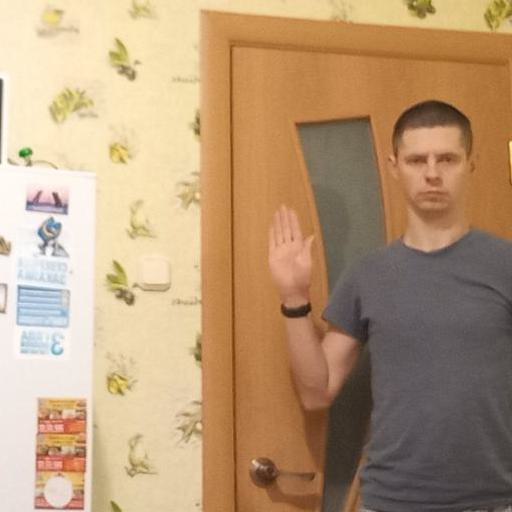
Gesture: stop